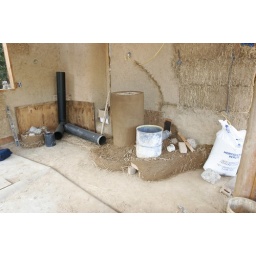
Rocket stove being built in Madrone house